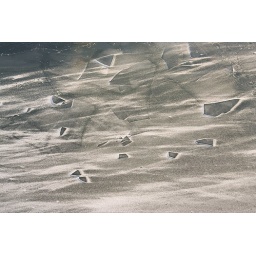
Pond behind our office building - these shapes/features are no longer there - they melted under yesterday's sun.